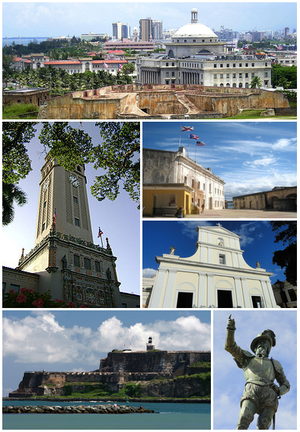
San Juan (Puerto Rico)
San Juan er hovedstaden på Puerto Rico og har 355.074indbyggere.